Dara Treseder

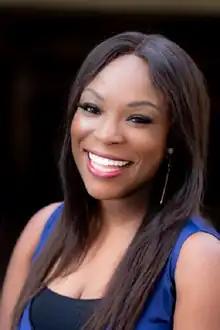

Oluwadara Johnson Treseder is a Nigerian-born marketing executive, raised in Ibadan. She graduated "cum laude" from Harvard University, where she received a degree in African American Studies, and Stanford Graduate School of Business, where she obtained an MBA in 2014. Treseder is a founding member of the Black Executive CMO Alliance, and Chair of the board of the Public Health Institute. She is one of a team of backers of "W Magazine".